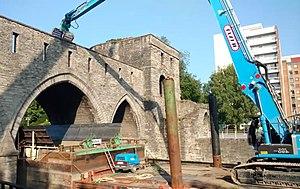
Le pont des Trous de Tournai est un ancien pont de style gothique, érigé au XIIIᵉ siècle, encadré de deux tours et enjambant le fleuve Escaut à Tournai, en Belgique. L'arche centrale a été dynamitée au début de la Seconde Guerre mondiale. Lors de la reconstruction après la guerre, les deux arches intactes ont été démontées puis l’ensemble a été reconstruit selon de nouvelles proportions - en partie avec les matériaux des arches historiques - pour élargir l’arche centrale, et l'ensemble du pont a été rehaussé de 2,40 m pour faciliter la navigation fluviale, tout en préservant ce qui définissait l'ouvrage en tant que porte d'eau médiévale.